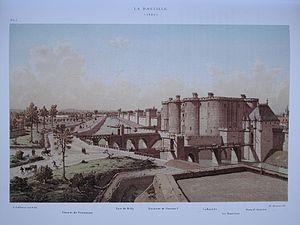
La Bastille en 1420. Vue vers le sud et la Seine. On voit au loin la tour de Billy.